National Health Action Party

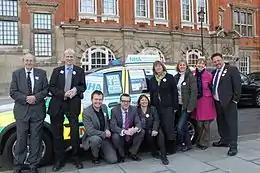
NHA campaign launch 2015. From left to right: Richard Taylor, Paul Hobday, John Lamport, Clive Peedell, Helen Salisbury, Karen Howell, Roseanne Edwards, Louise Irvine, Dave Ash.

The party stood 12 candidates in the 2015 general election. Targeted seats included those of leading proponents of the Health and Social Care Bill such as David Cameron and Jeremy Hunt. The candidates were: